182d Fighter Squadron

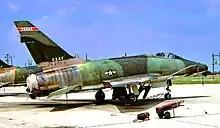
The famous "triple null" , while assigned to the 182d TFS in the early 1970s.

In 1968, the Air National Guard began to retire its F-102s and the 182d was ordered to send their aircraft to Davis-Monthan AFB for storage at AMARC. In July, as part of the drawdown of continental fighter air defense, the 149th FIG was transferred from Aerospace Defense Command to Tactical Air Command (TAC), with the Group and 182d being re-designated as a Tactical Fighter Group and Squadron.